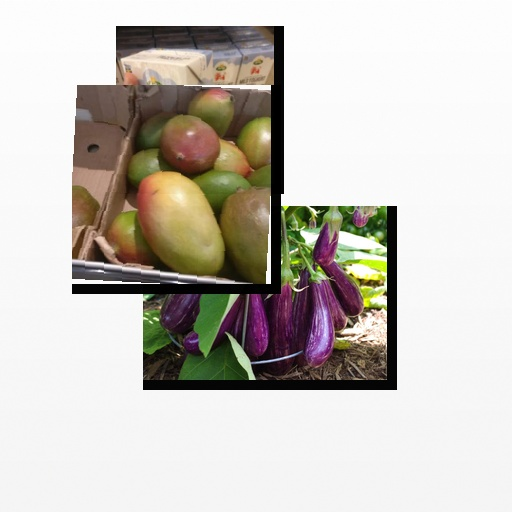
Food items: eggplant, mango, natural_low_fat_yogurt